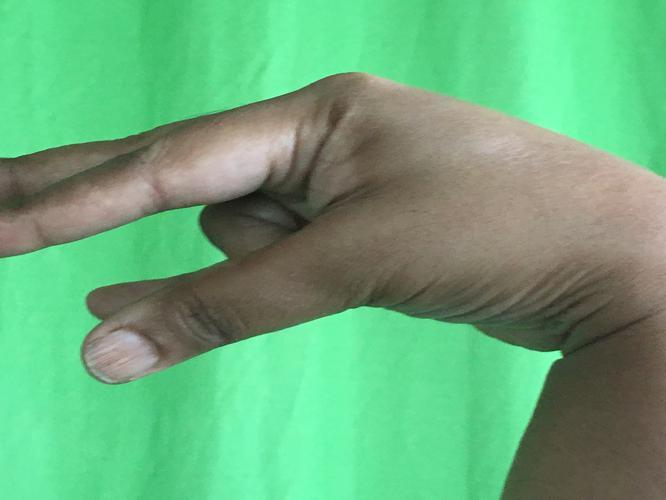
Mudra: Kangulam
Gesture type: single_hand